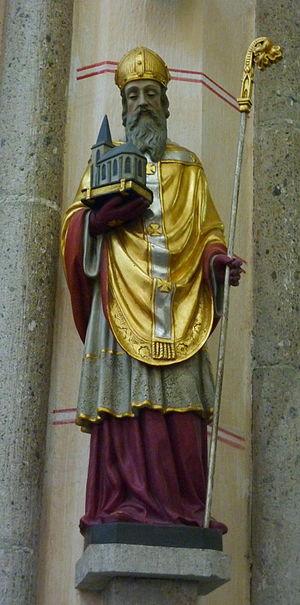
Maximin de Trèves, né à Silly, près Loudun au nord de Poitiers - mort le 12 septembre 346 à Poitiers, fut le cinquième évêque de Trèves, succédant à Saint Agritius. Il a œuvré pour l'évangélisation de son diocèse, ainsi que des territoires proches dont la Lorraine et l'Alsace. Il a accordé l'asile à Trèves à son ami Athanase d'Alexandrie entre 335 et 337 et l'a également soutenu dans sa lutte contre l'arianisme. Il est reconnu saint par l'Eglise catholique.